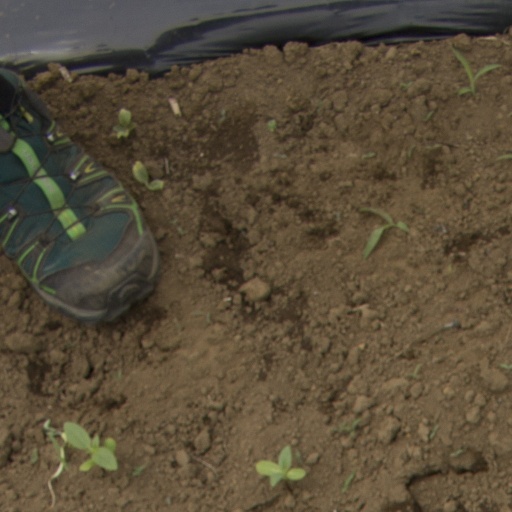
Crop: Jerusalem artichoke